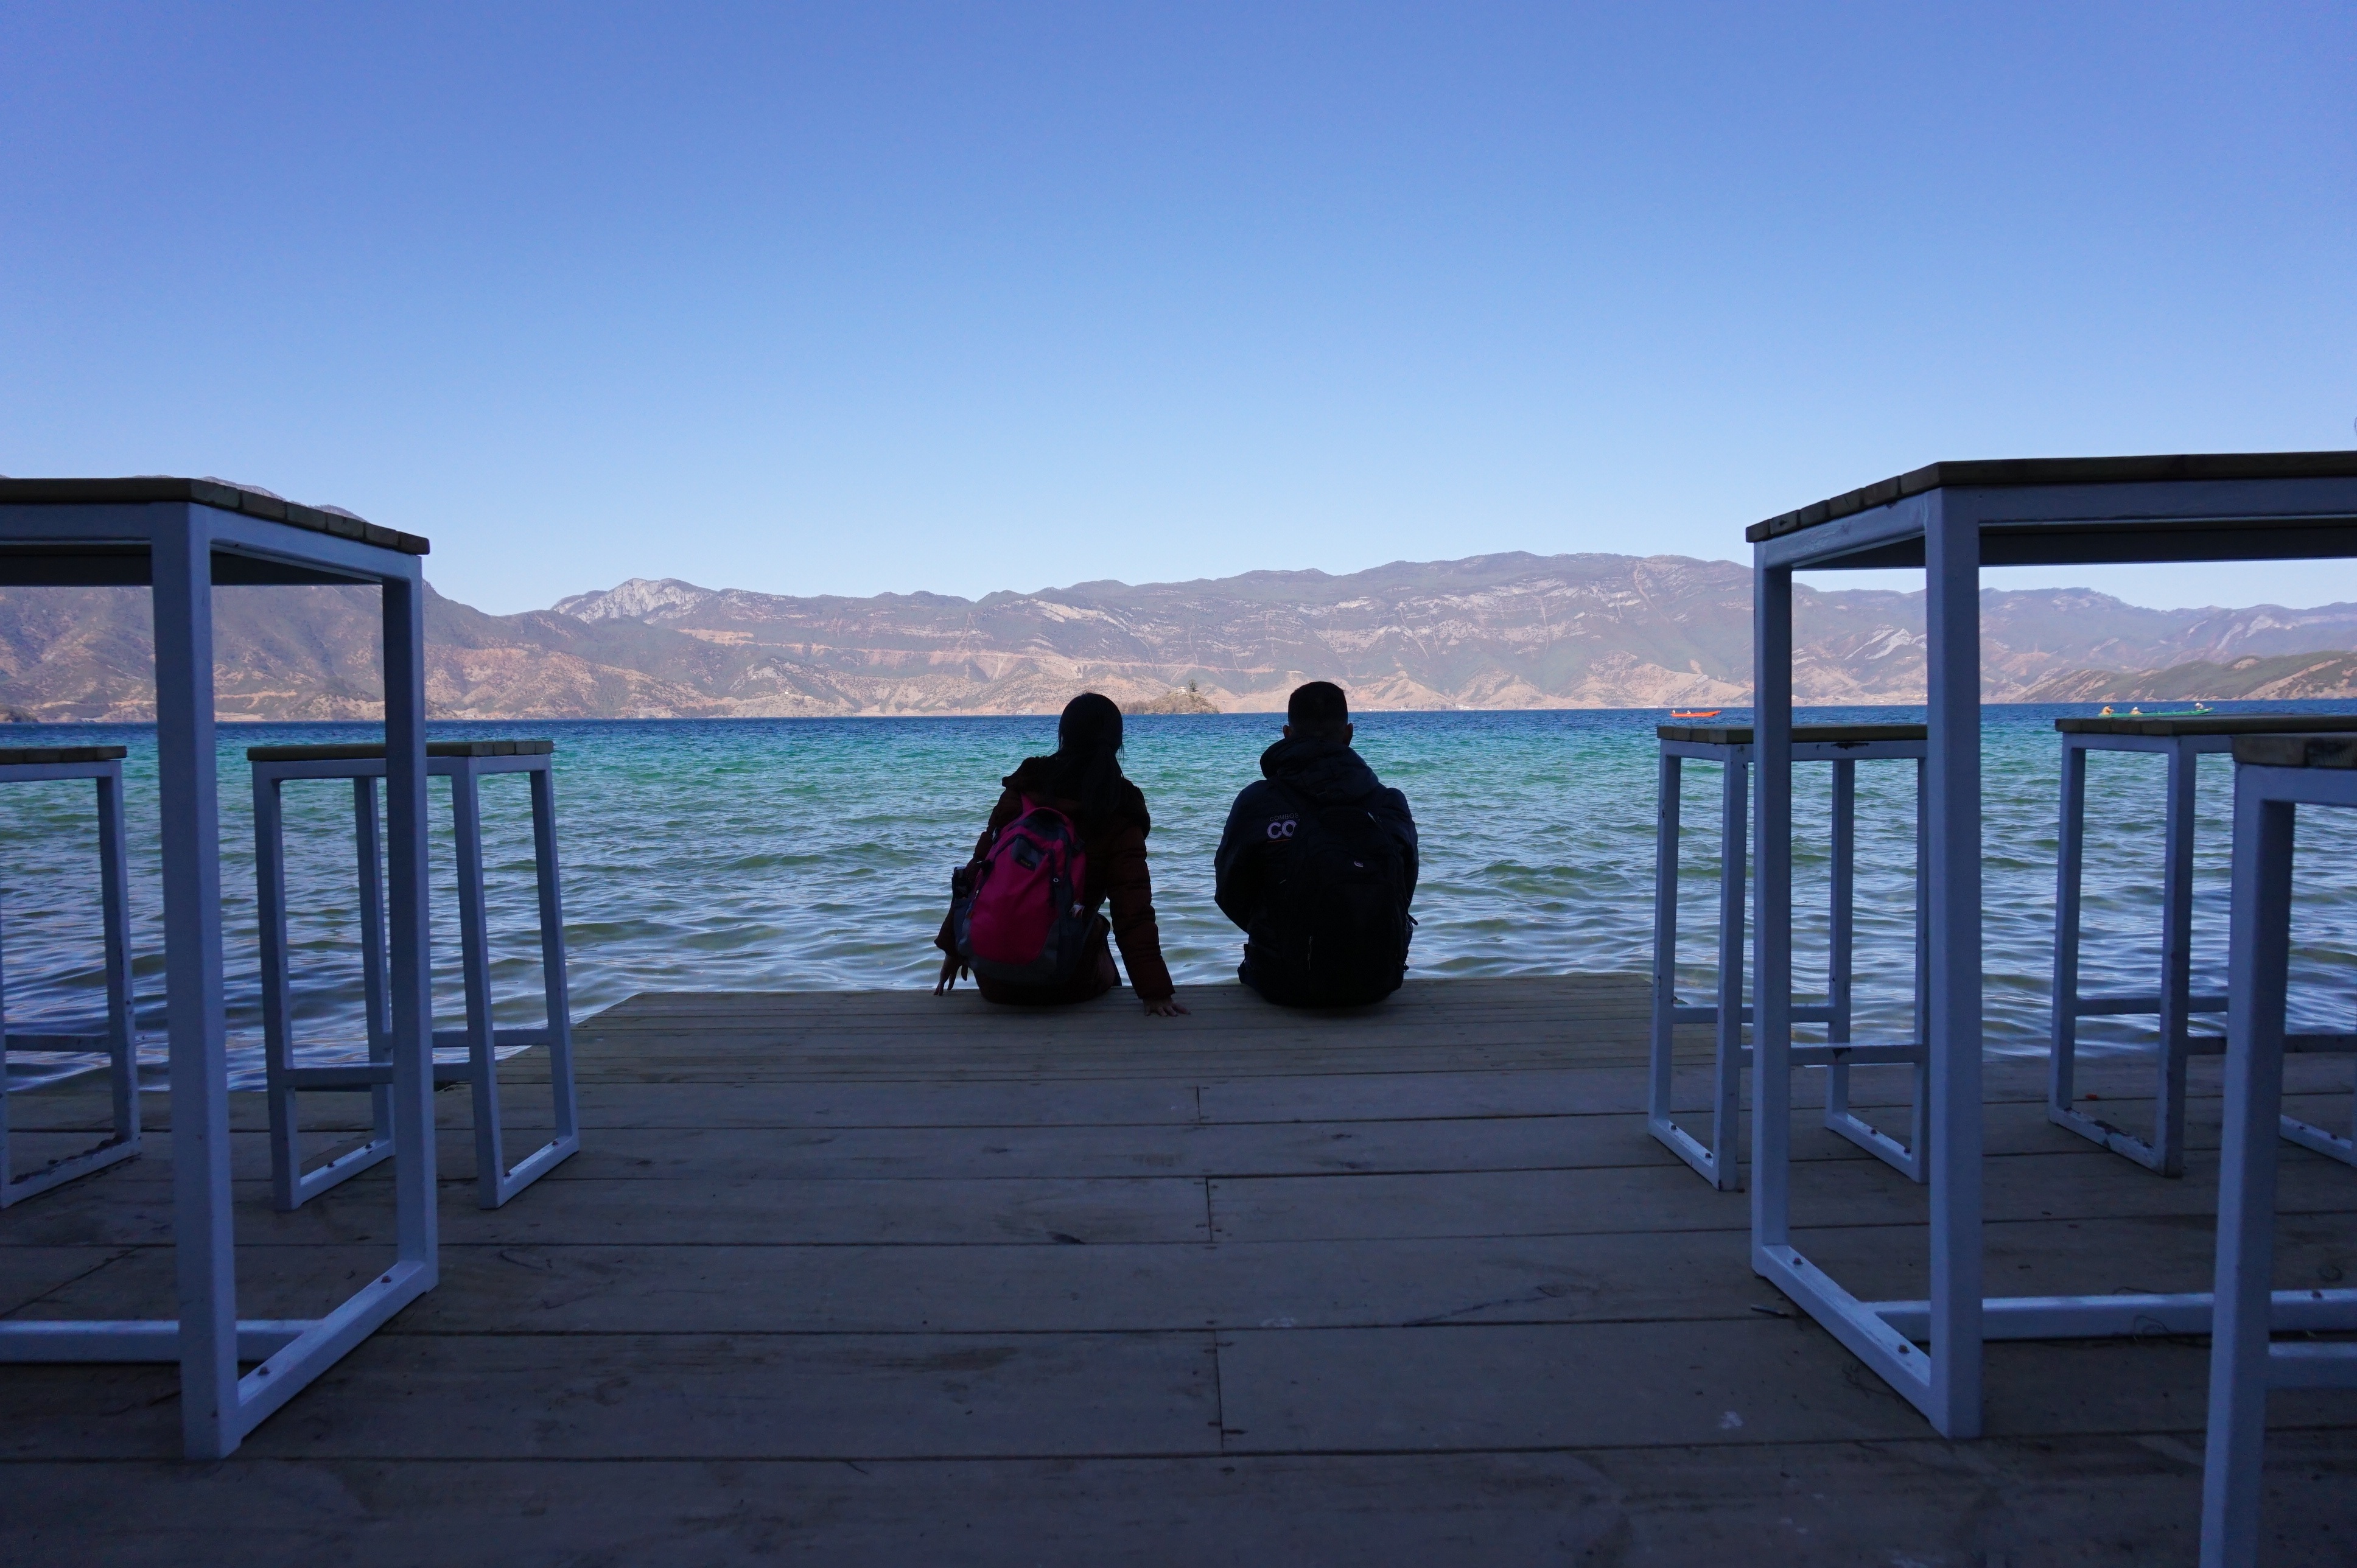
beach, sea, ocean, pier, walkway, vacation, blue, partner, lugu lake, the water village